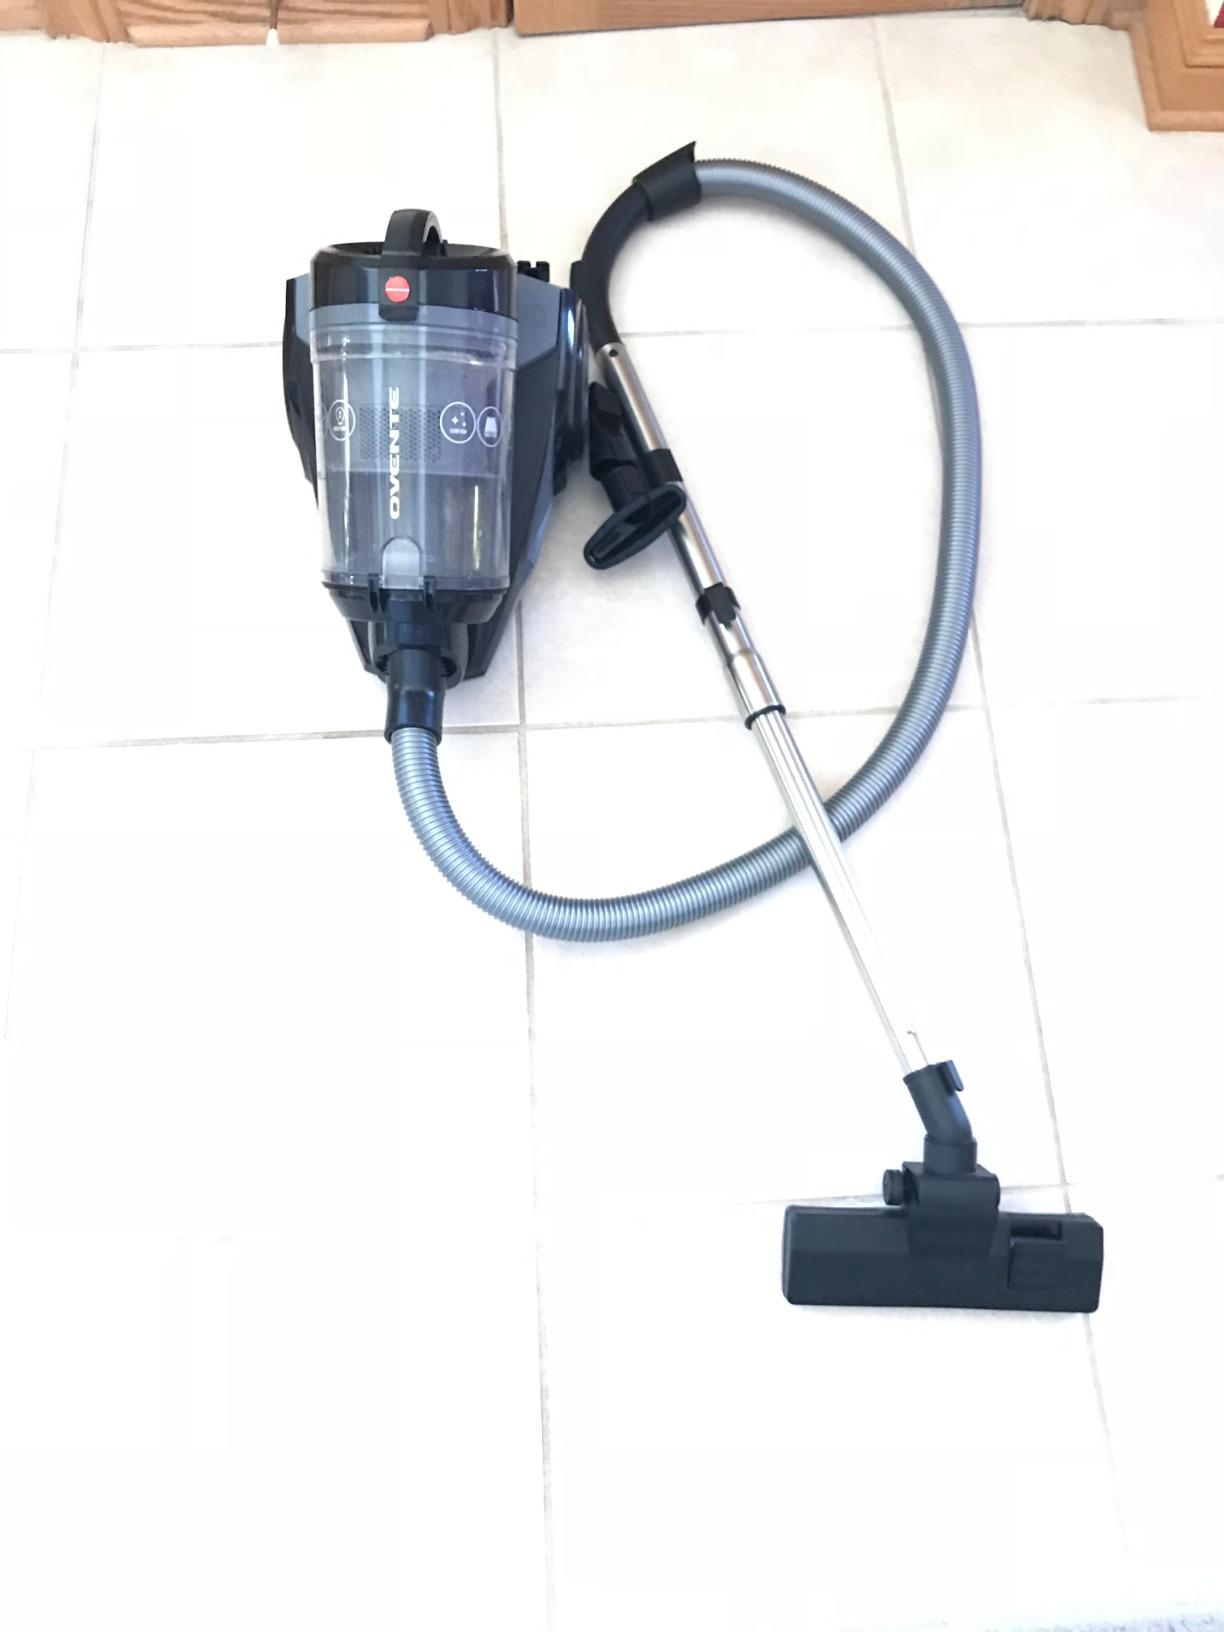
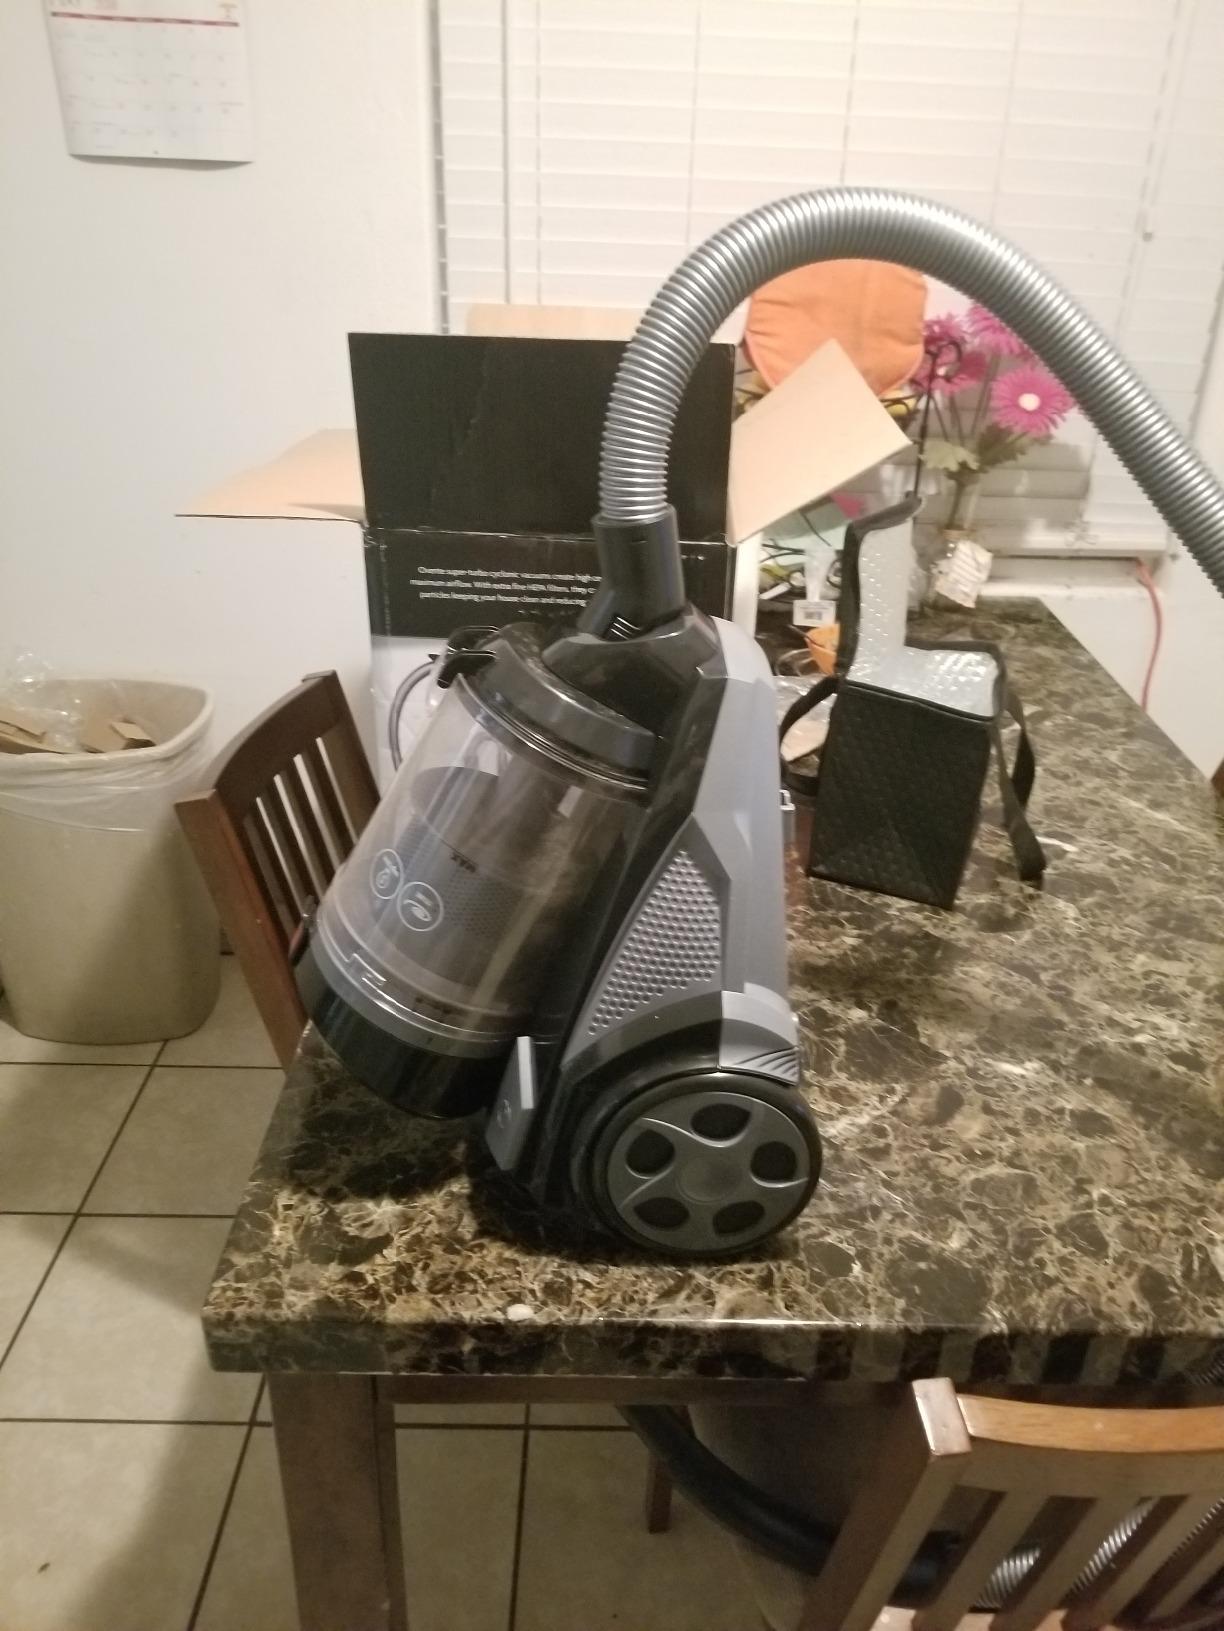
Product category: items_vacuum
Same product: yes